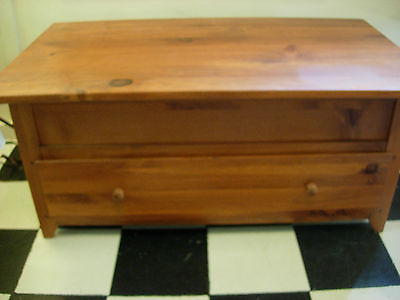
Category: table